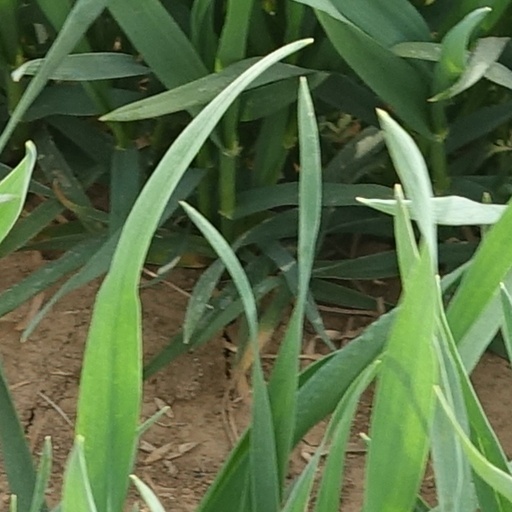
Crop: wheat